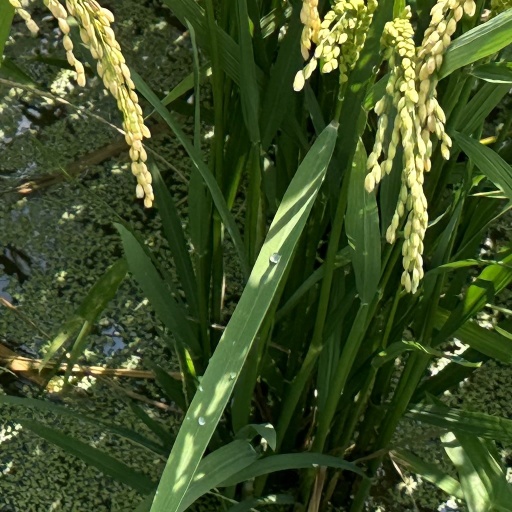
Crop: rice